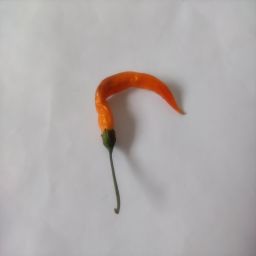
Crop: Chile Pepper
Quality: Dried